Westerkerk

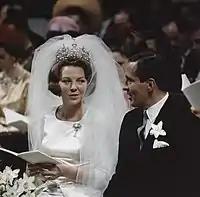
Princess Beatrix and Claus van Amsberg

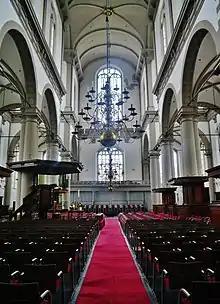
Interior of the Westerkerk

The tower, called the Westertoren ('western tower'), is the highest church tower in Amsterdam, at 87 meters (286 feet). It is not known who the designer of the spire was. Hendrick de Keyser designed an octagonal spire for the tower which was never built. It is suggested Jacob van Campen was the designer. The crown topping the spire is the Imperial Crown of Austria of Maximilian I. In 2006 the crown on top was painted in its original blue color.